The Cowboy and the Indians

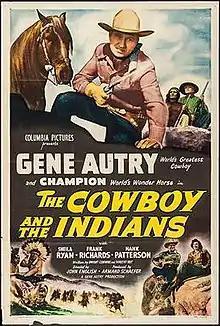
Theatrical release poster

The Cowboy and the Indians is a 1949 American Western film directed by John English and written by Dwight Cummins and Dorothy Yost. The film stars Gene Autry, Sheila Ryan, Frank Richards, Hank Patterson, Jay Silverheels and Claudia Drake. The film was released on September 15, 1949, by Columbia Pictures.